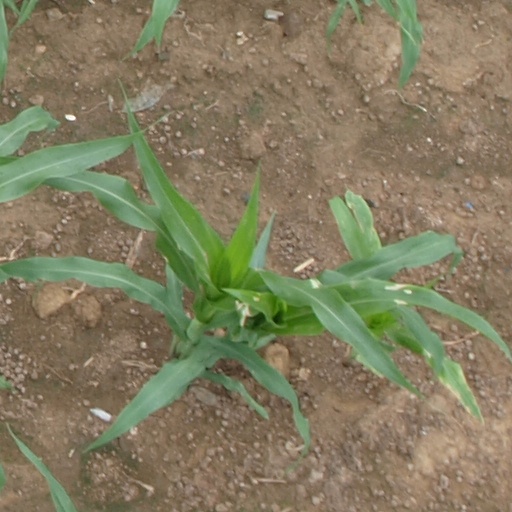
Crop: maize; corn